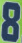
Number: 8